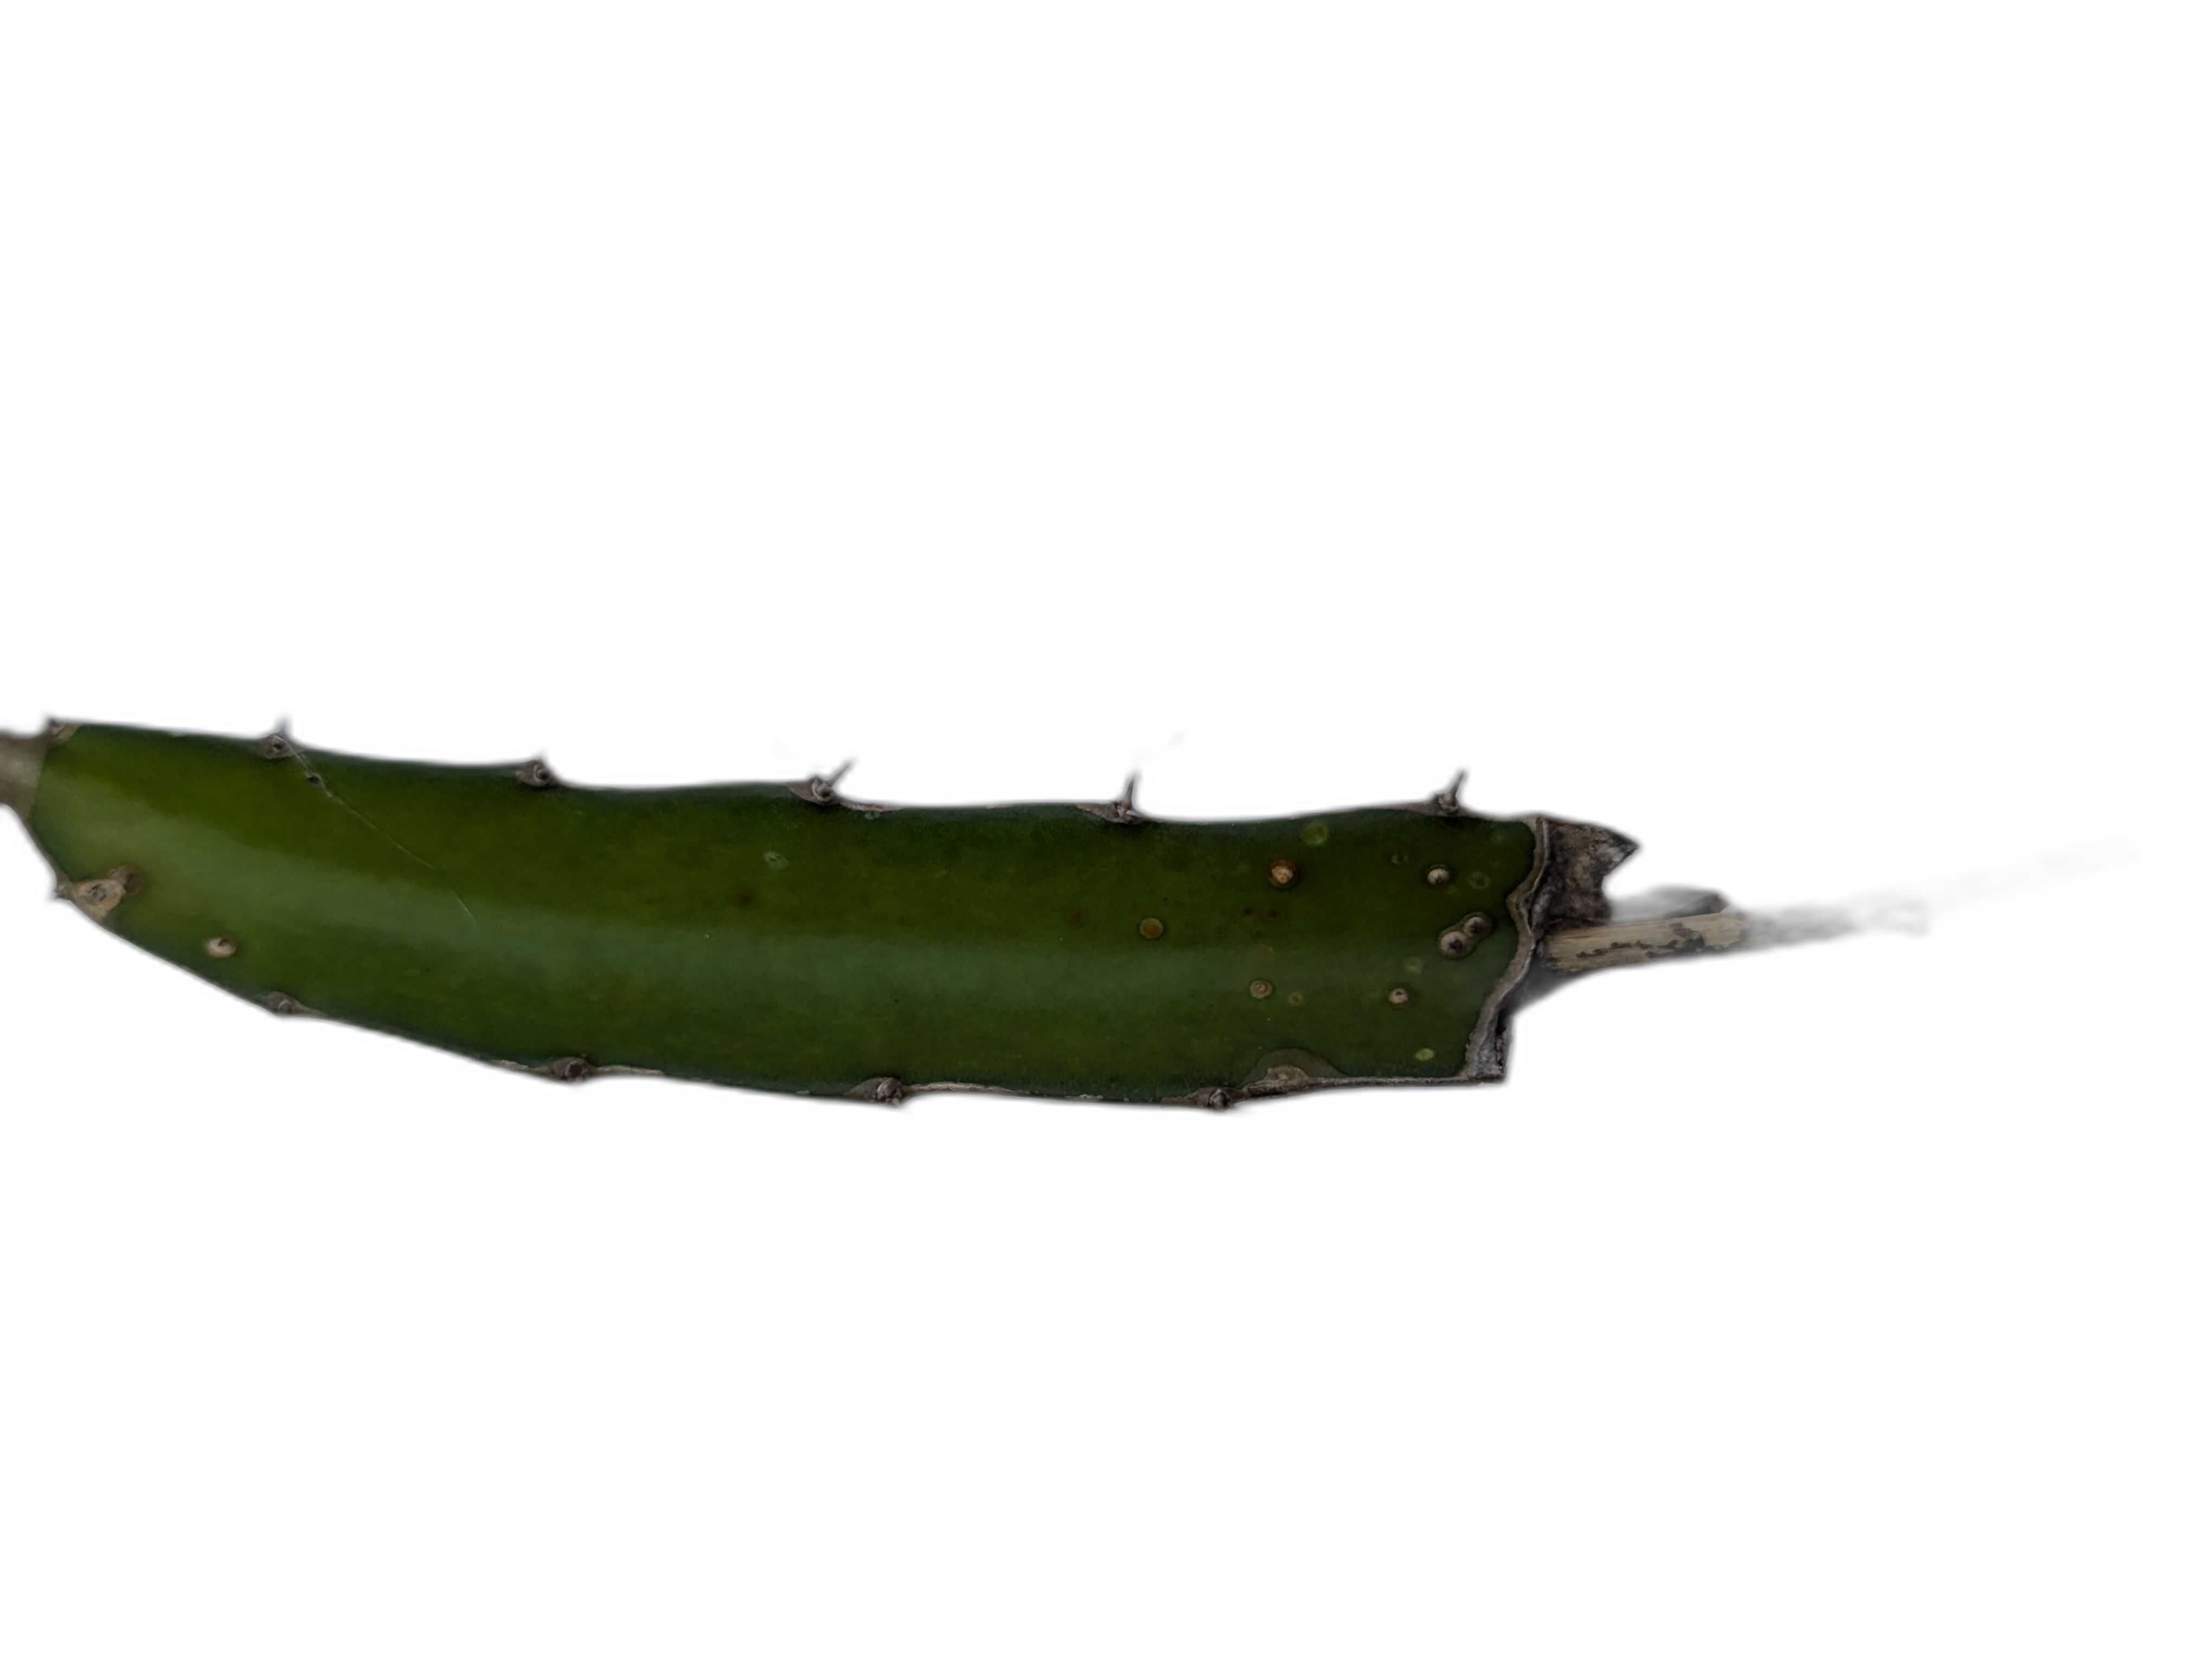
Label: Good leaf